Glenview, Illinois

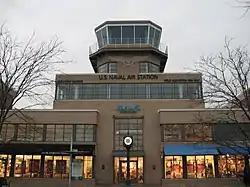
The control tower of the village's former Naval Air Station has been converted to shops as part of <a href="http%3A//www.theglentowncenter.com/">The Glen Town Center

Naval Air Station Glenview was a major facility in Glenview for many years. It was host to a number of squadrons, including the Coast Guard air/sea rescue helicopter service for Chicago/Lake Michigan and a squadron of P-3 Orions which had the mission of East Coast antisubmarine warfare. The rationale for basing the squadron there was that so many reserve staff were in the central United States, and it was convenient to base the facility near the staff. As a 1−2 hour checklist had to be executed before scanning the seas, there was actually little dead time in the flight to the coast. The base consisted of 1 million cubic yards (800,000 m) of concrete, of runways and 108 U.S. Navy buildings. The only two buildings that are left from the naval airstation are the pilot tower and the chapel. The rest has been renovated into "The Glen Town Center" which is a shopping center.